British Records Association

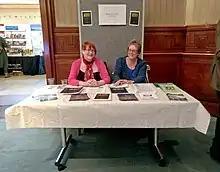
British Records Association at the School of Advanced Study History Day, 2017

The British Records Association (widely known as the BRA, pronounced as three letters) is a British learned society founded in 1932 to promote the preservation, understanding, accessibility and study of historic records and archives. It is a registered charity (no. 227464). It issues a journal, "Archives", and other publications; hosts conferences and seminars; and undertakes other activities to promote the care and preservation of archives and the interests of archive users at a national level. Membership is open to all, and the association (in contrast to exclusively scholarly bodies, and exclusively professional bodies) therefore plays a particular role as a forum which brings together owners of archives, academic and amateur documentary researchers, archivists and librarians, and institutions and societies concerned with archives.